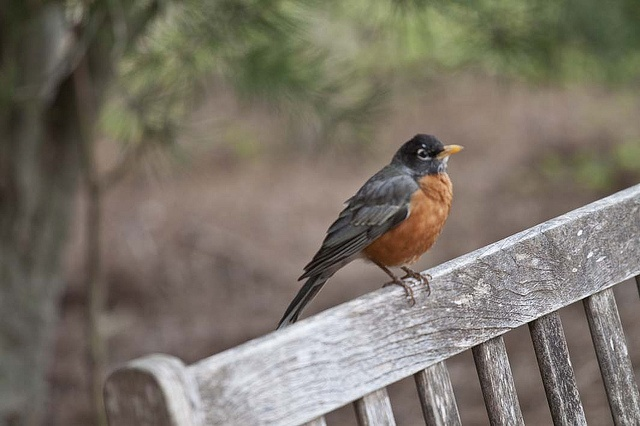
Red robin sitting on wooden bench near trees.
A black and brown bird perched on the back of a bench.
A colorful bird sitting on a wooden bench.
A bird perched on a wooden bench below a tree.
A bird rests on top of a bench in a park.